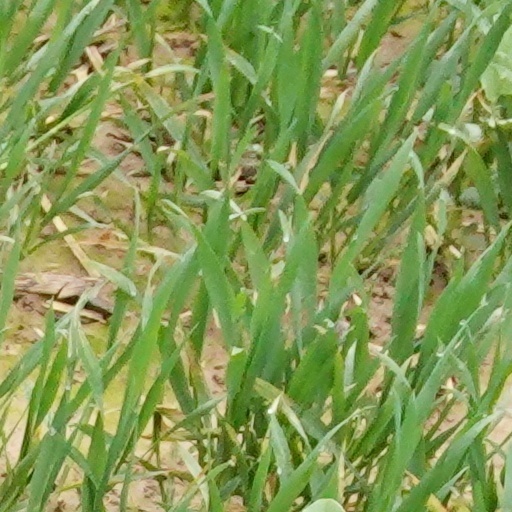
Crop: wheat